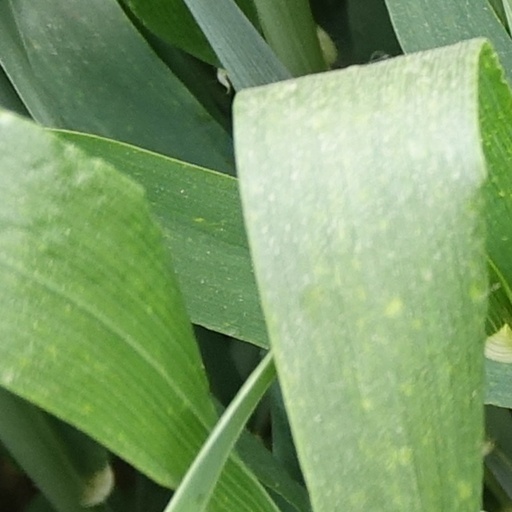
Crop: wheat